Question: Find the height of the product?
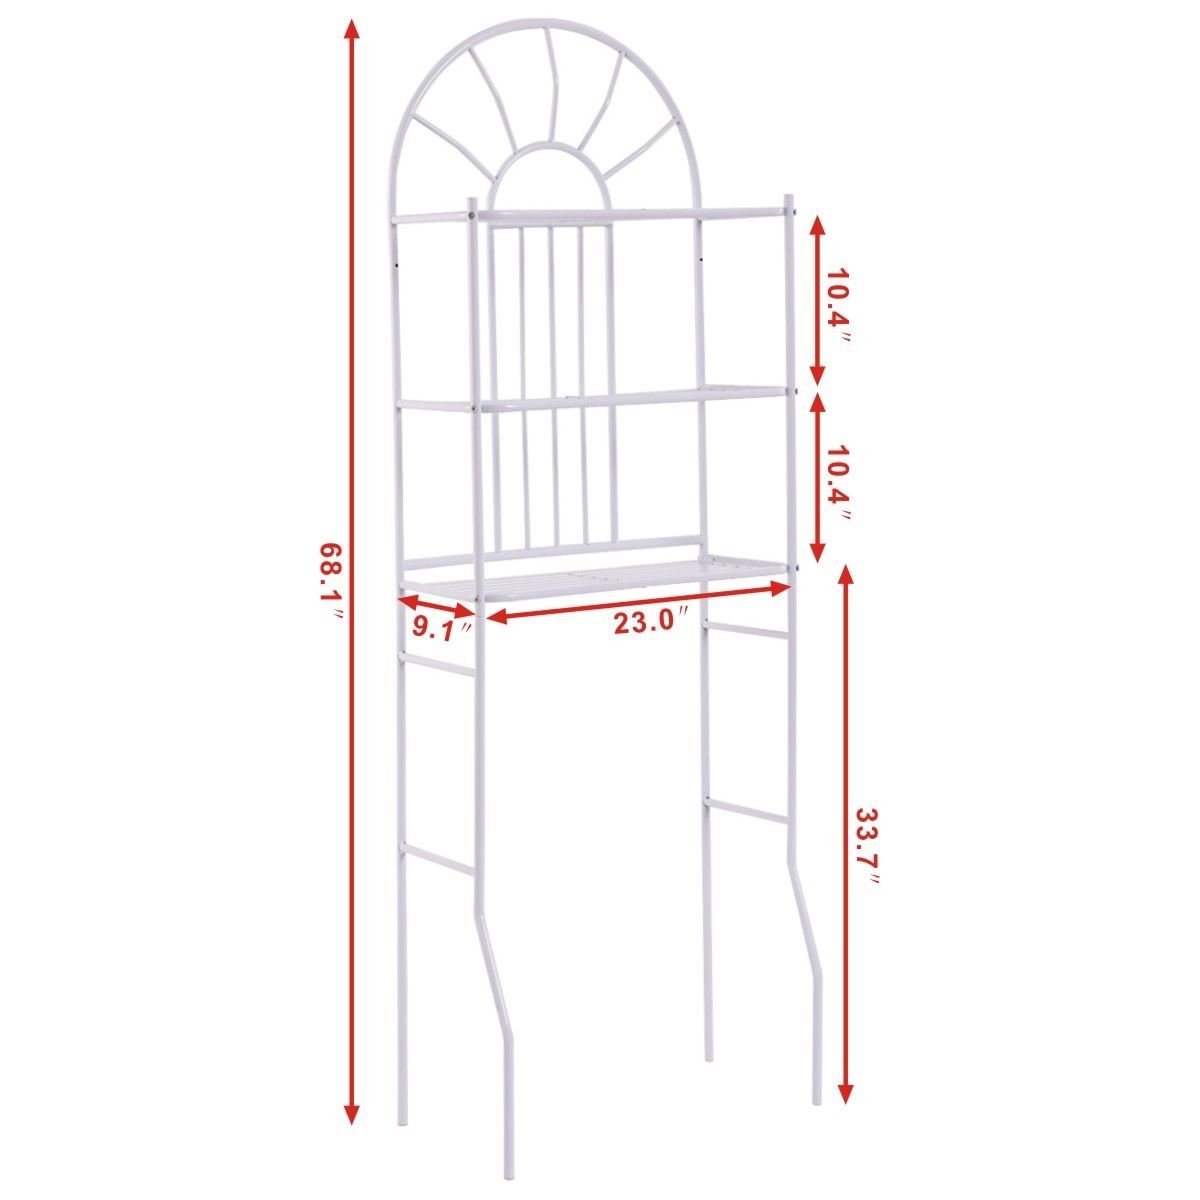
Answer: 68.1 inch